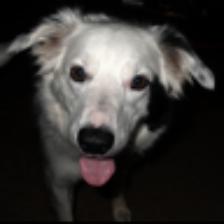
Label: NonHuman